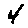
Label: 4